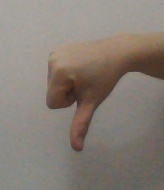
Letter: waw